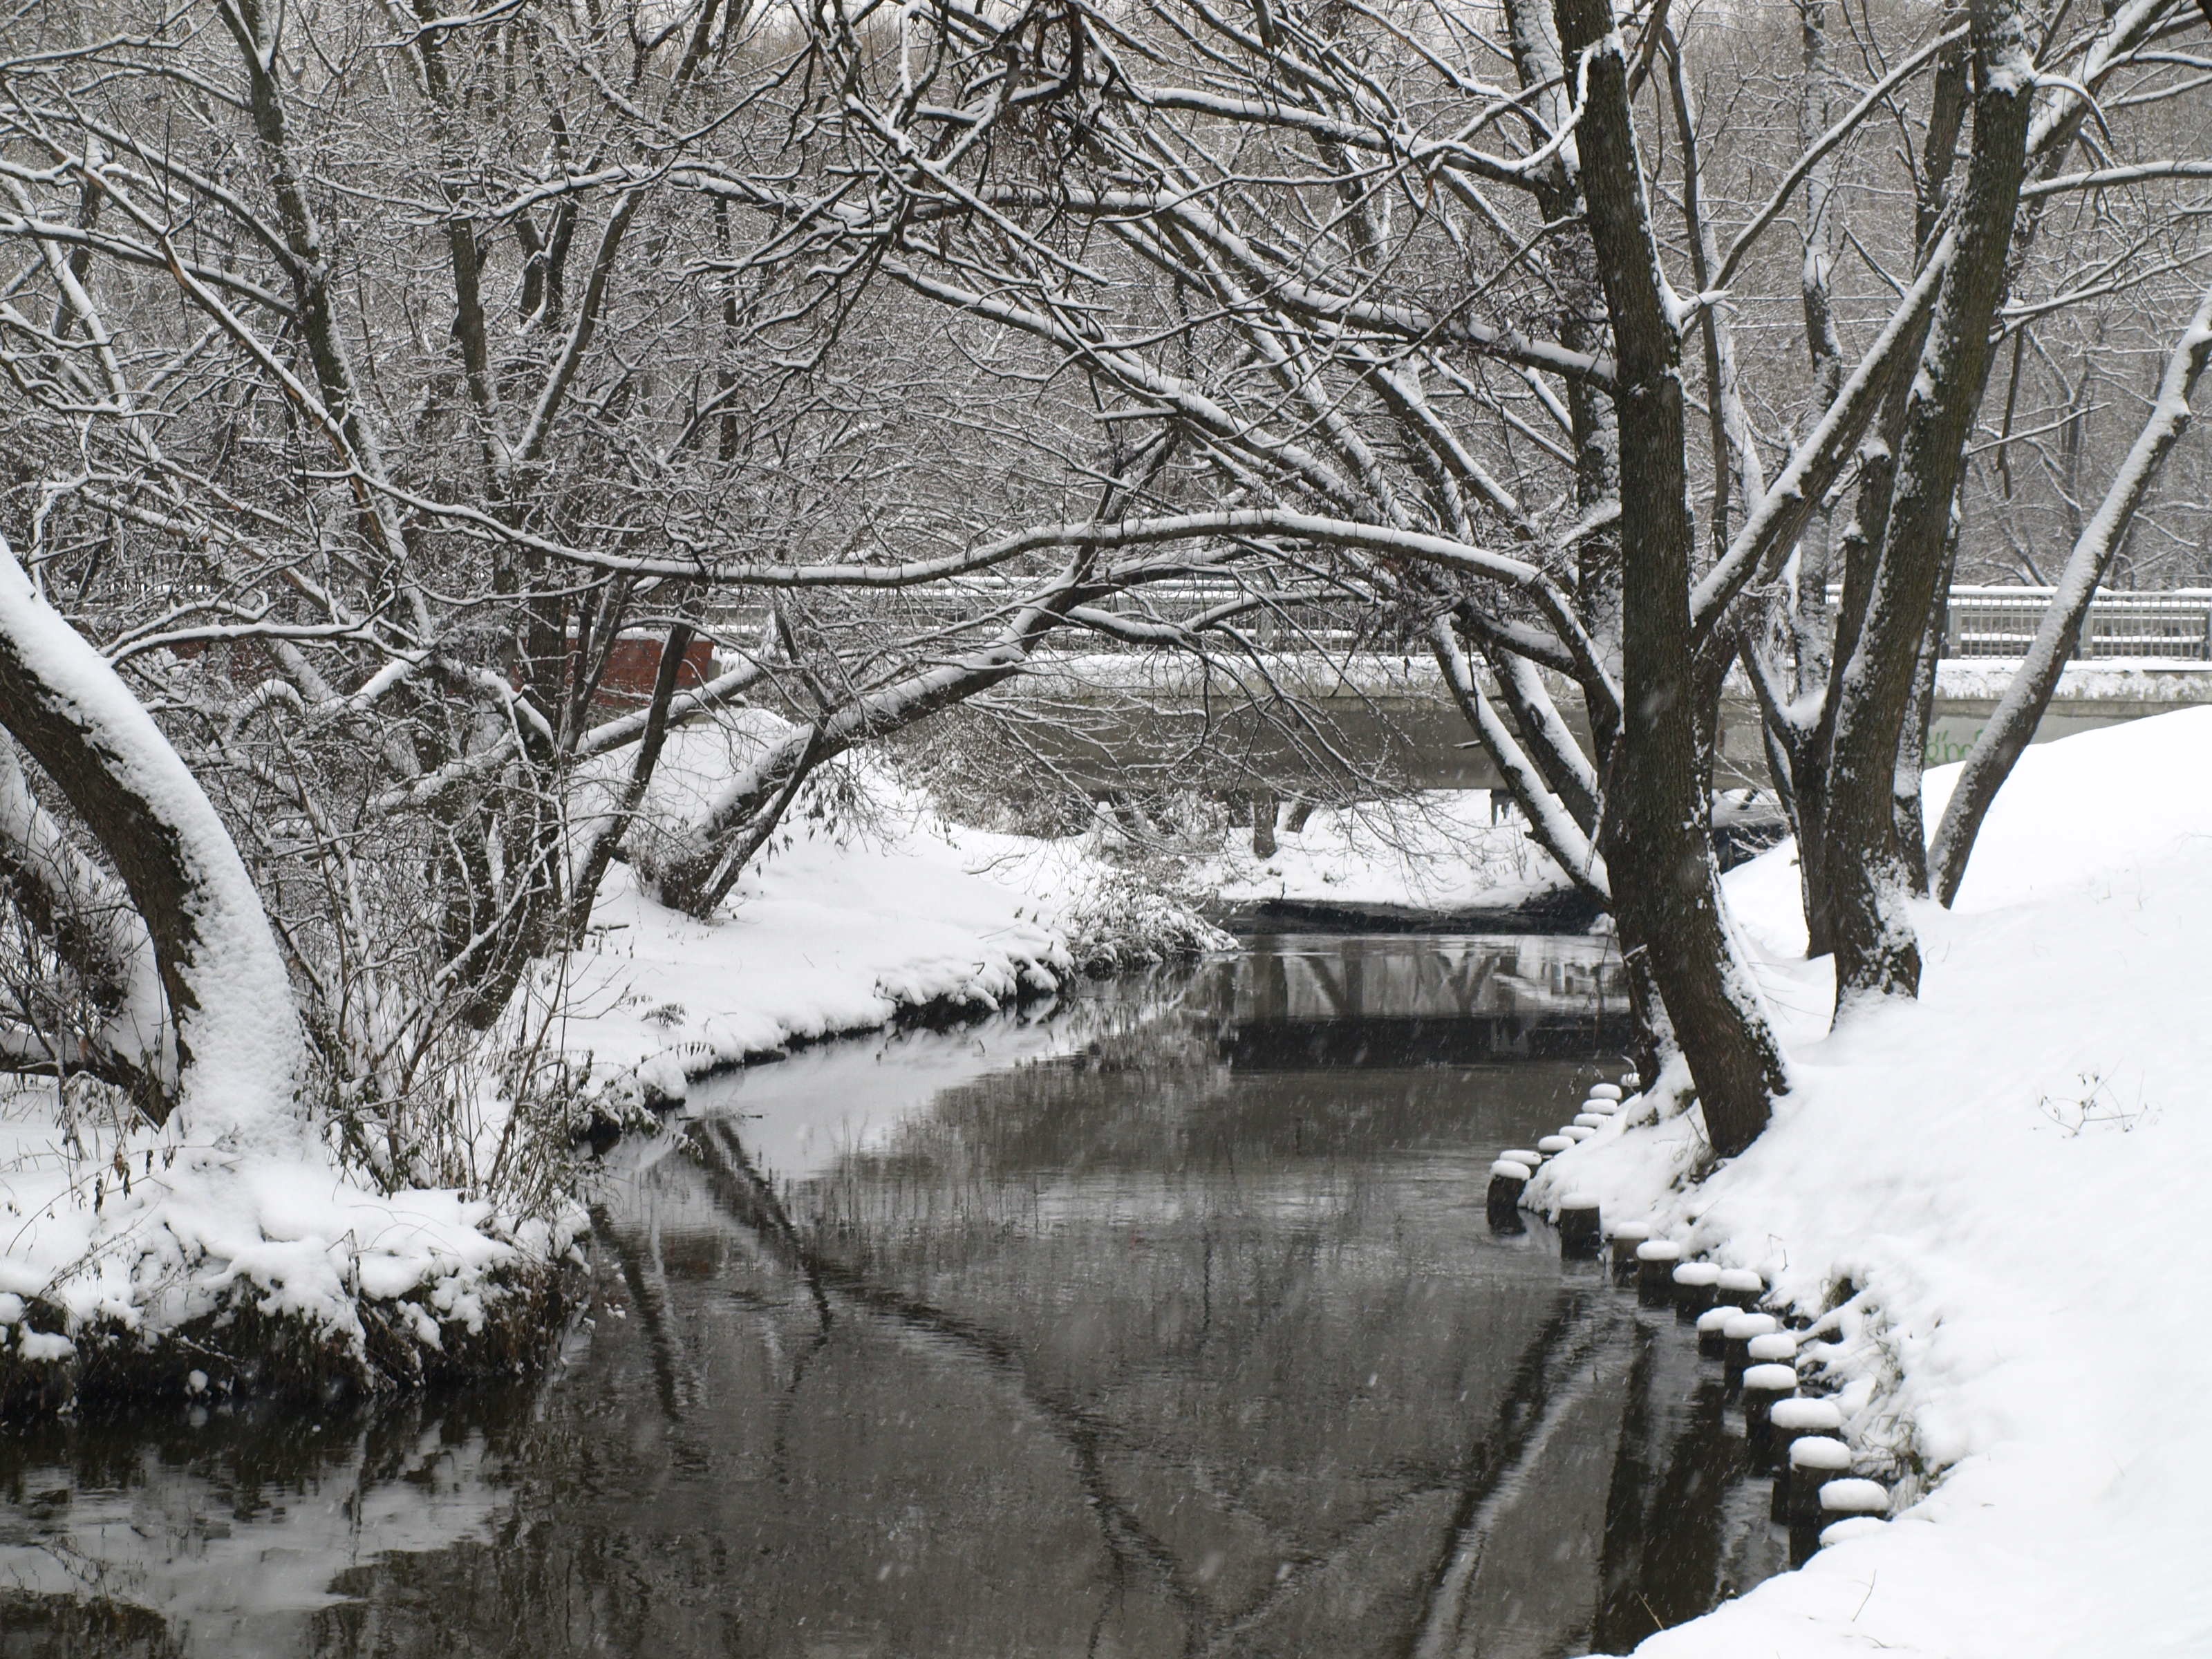
tree, branch, snow, winter, frost, stream, ice, weather, season, blizzard, freezing, winter storm, rain and snow mixed